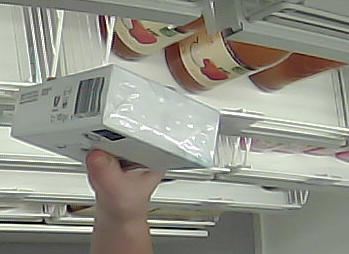
Product: dove_soap